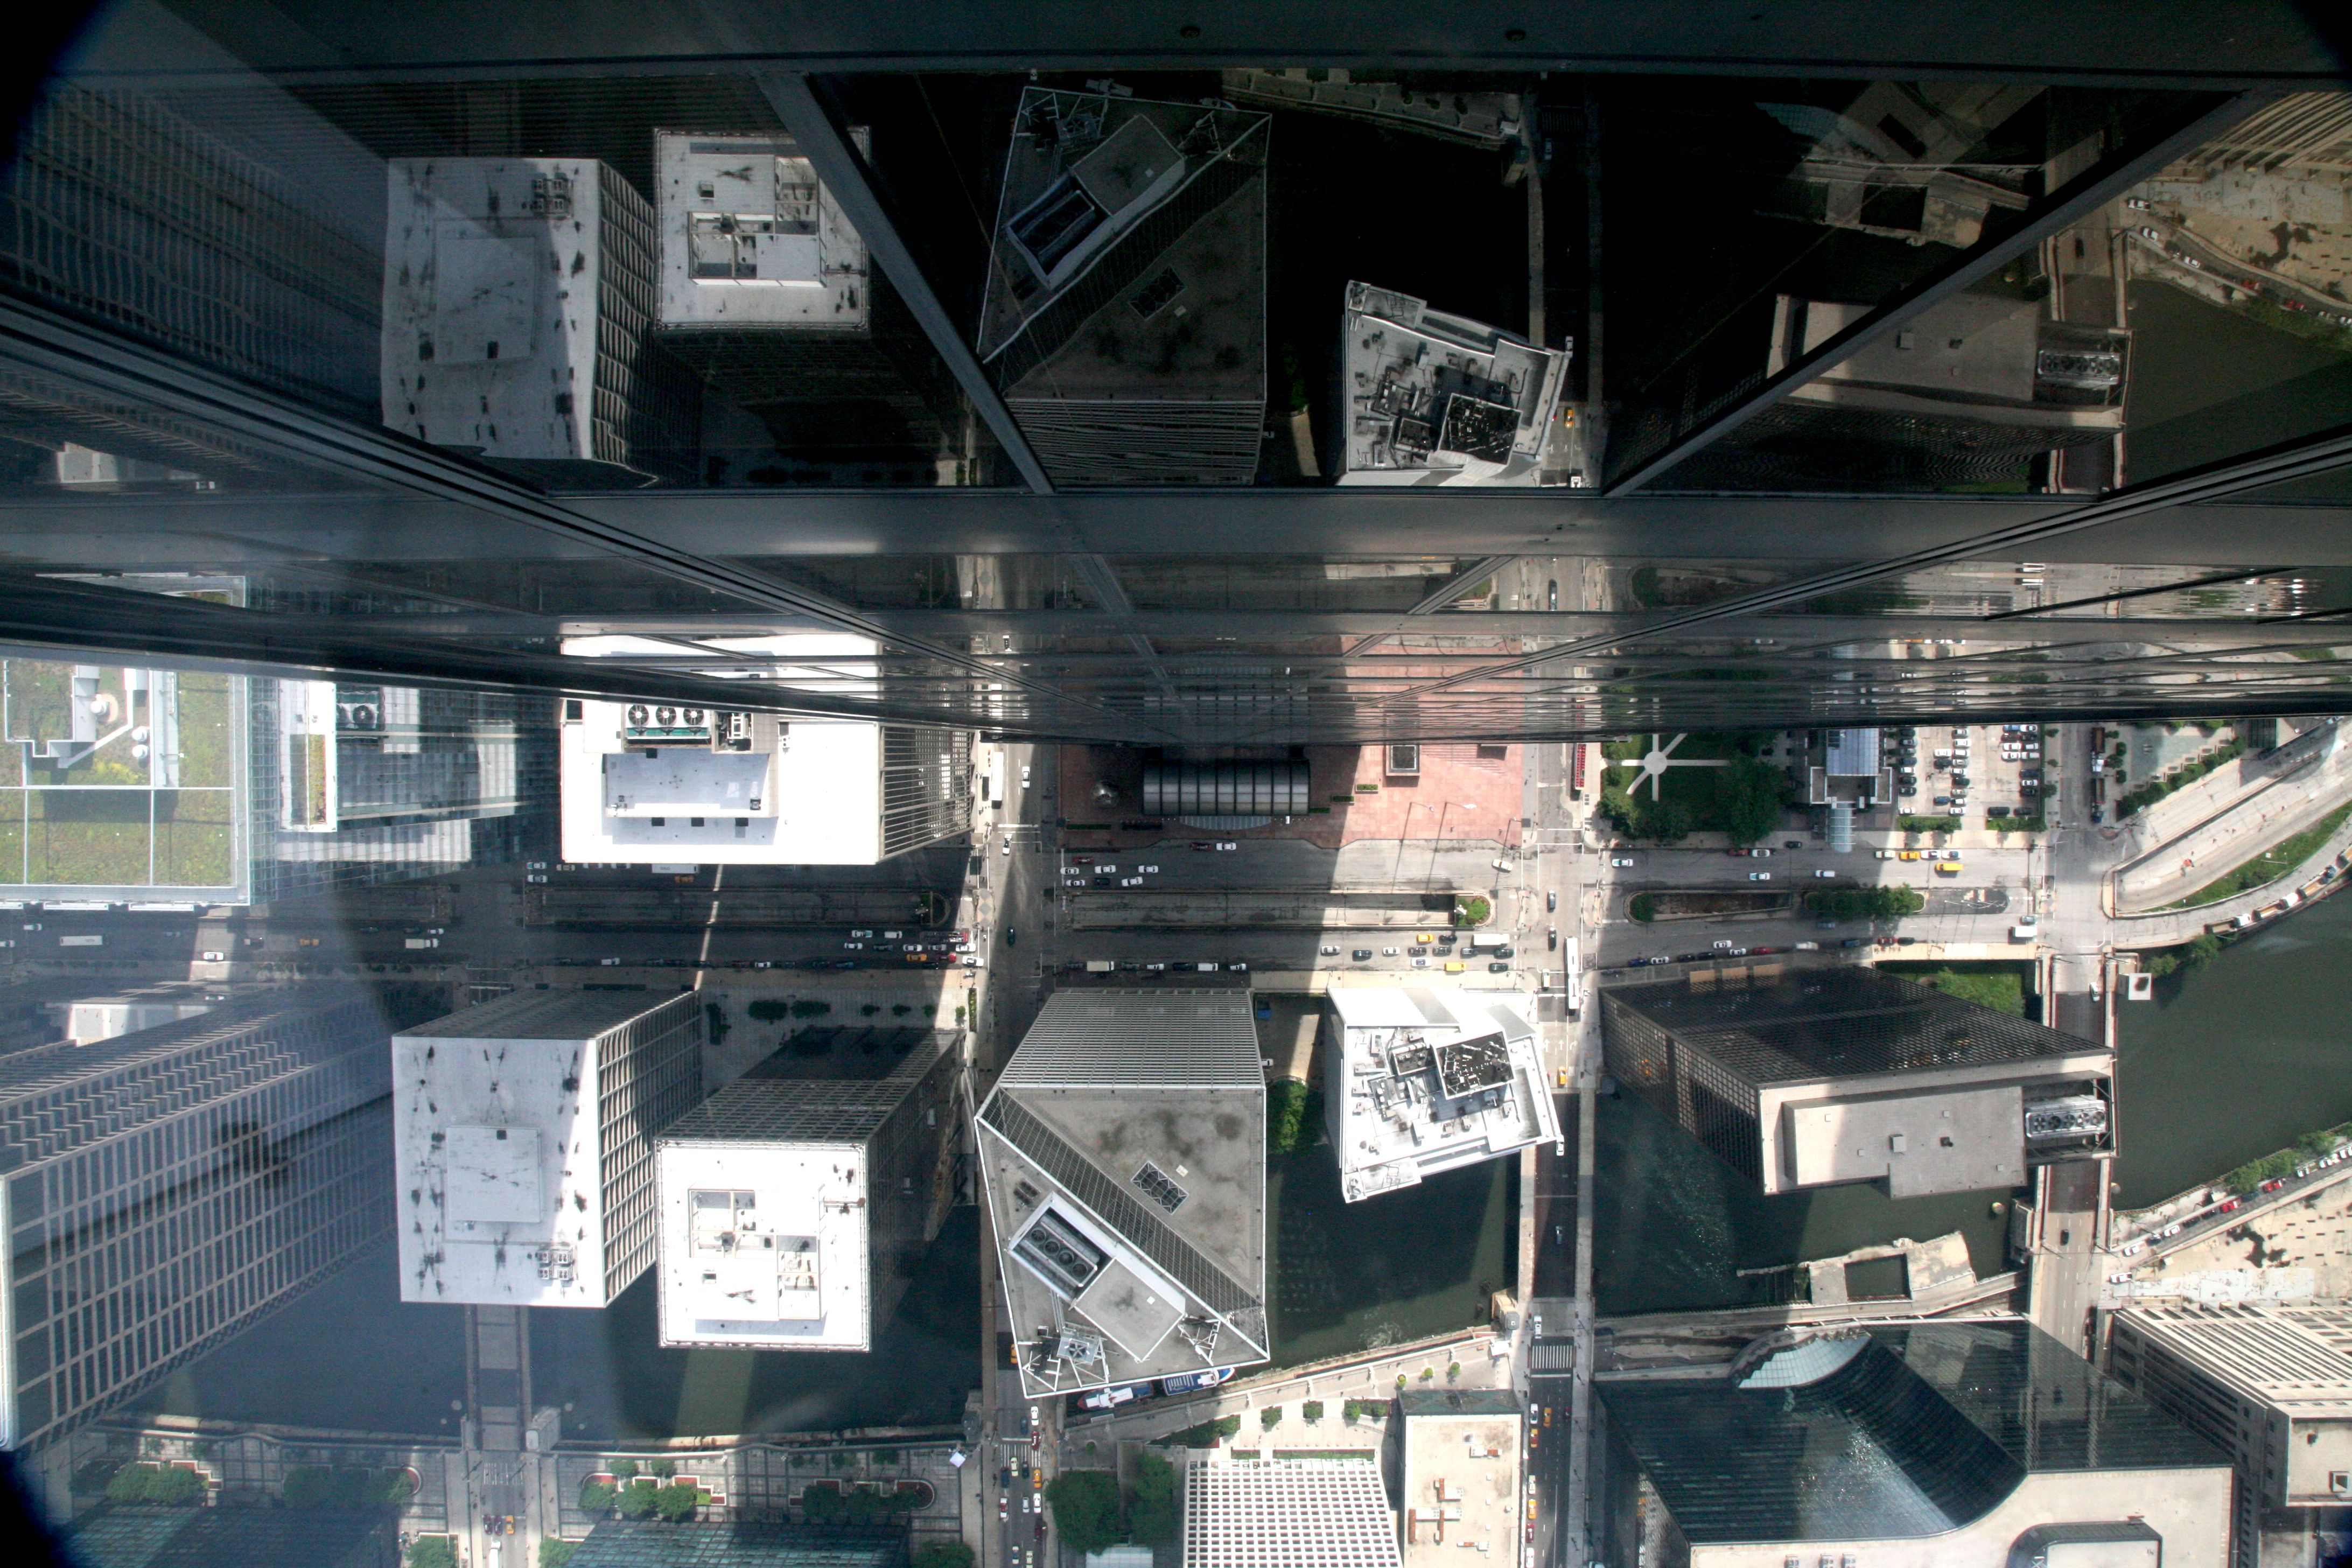
architecture, street, building, skyscraper, downtown, chicago, stadium, public transport, buildings, overview, 5d, loop, screenshot, willistower, theloop, searstower, iconicchicago, urban area